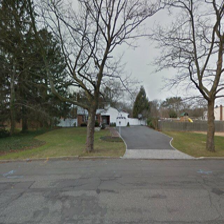
Label: streetView